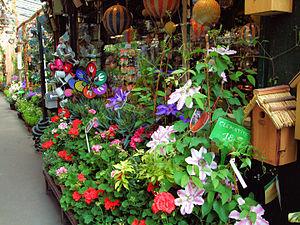
Le marché aux fleurs Reine-Elizabeth-II, anciennement marché aux fleurs et aux oiseaux Cité, est un marché spécialisé parisien.